Rykov's third government

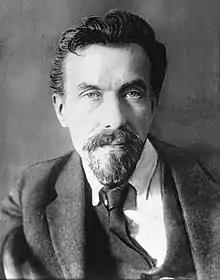

The Third Government of Rykov was the cabinet of the Soviet Union established on May 21, 1925, with Alexei Rykov as the head of government, serving as the President of the Council of People's Commissars.